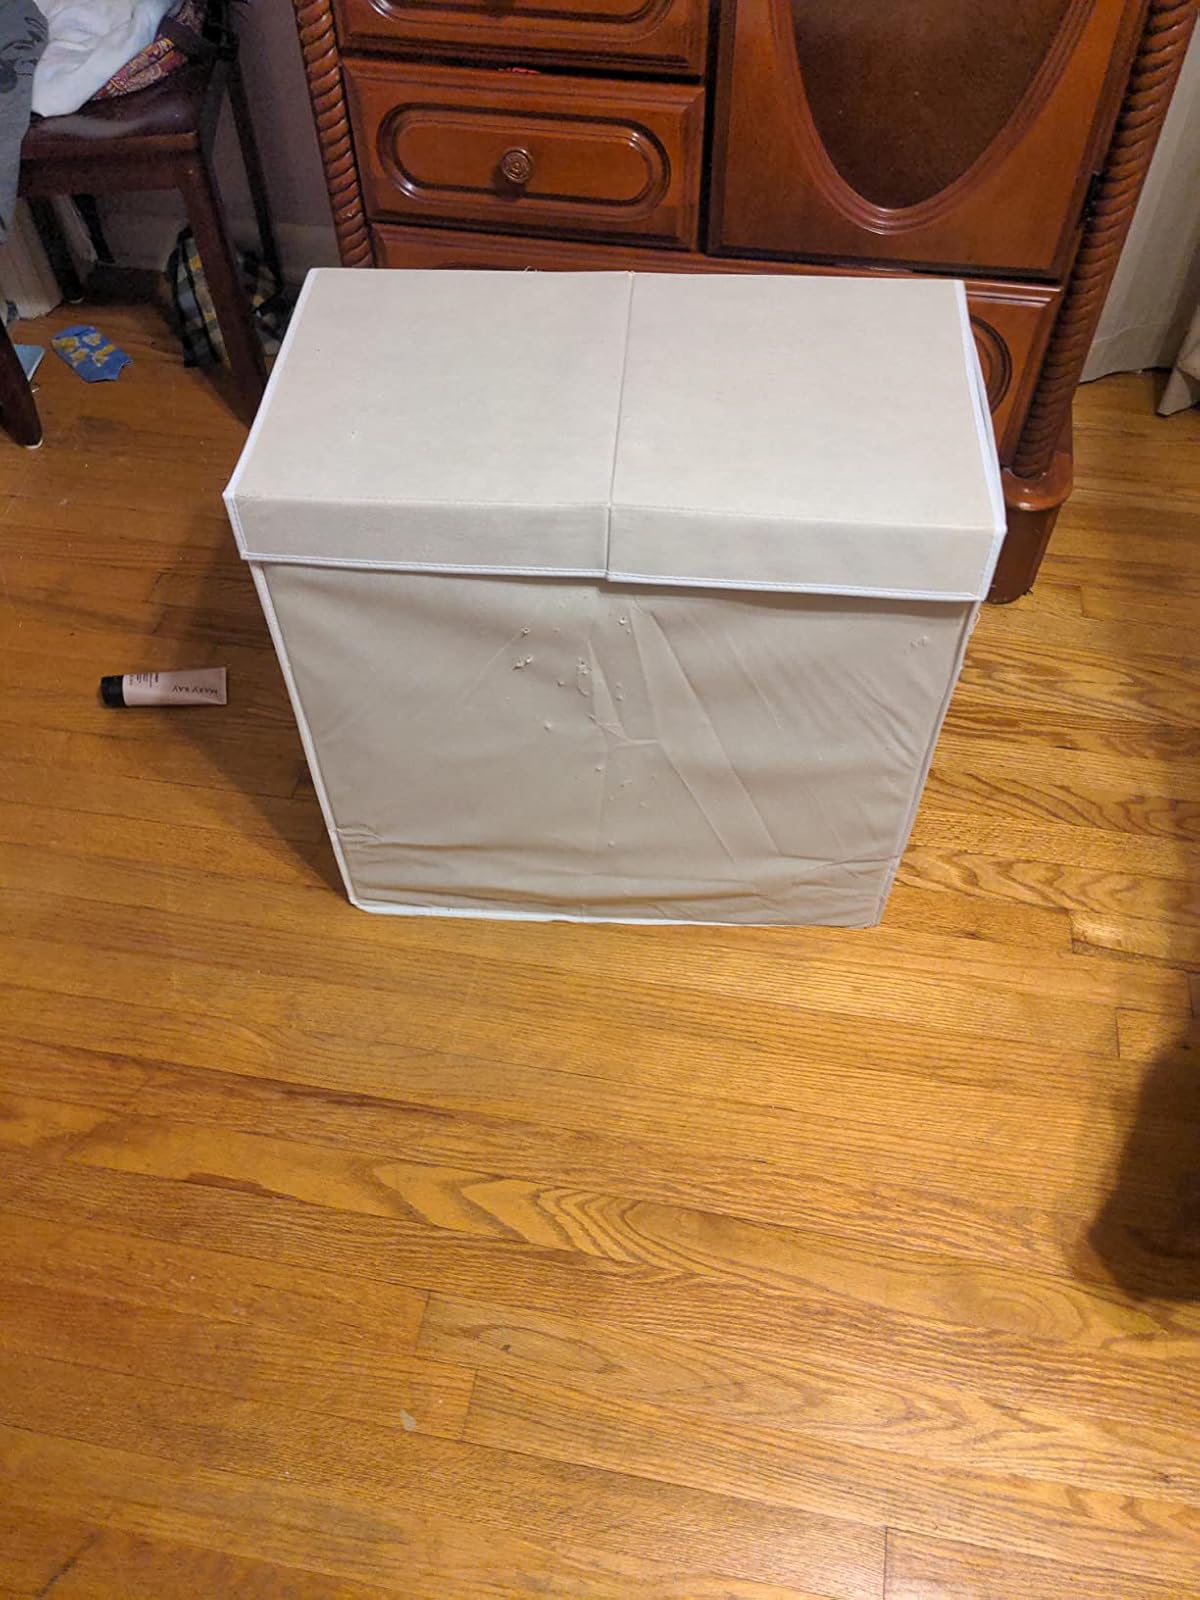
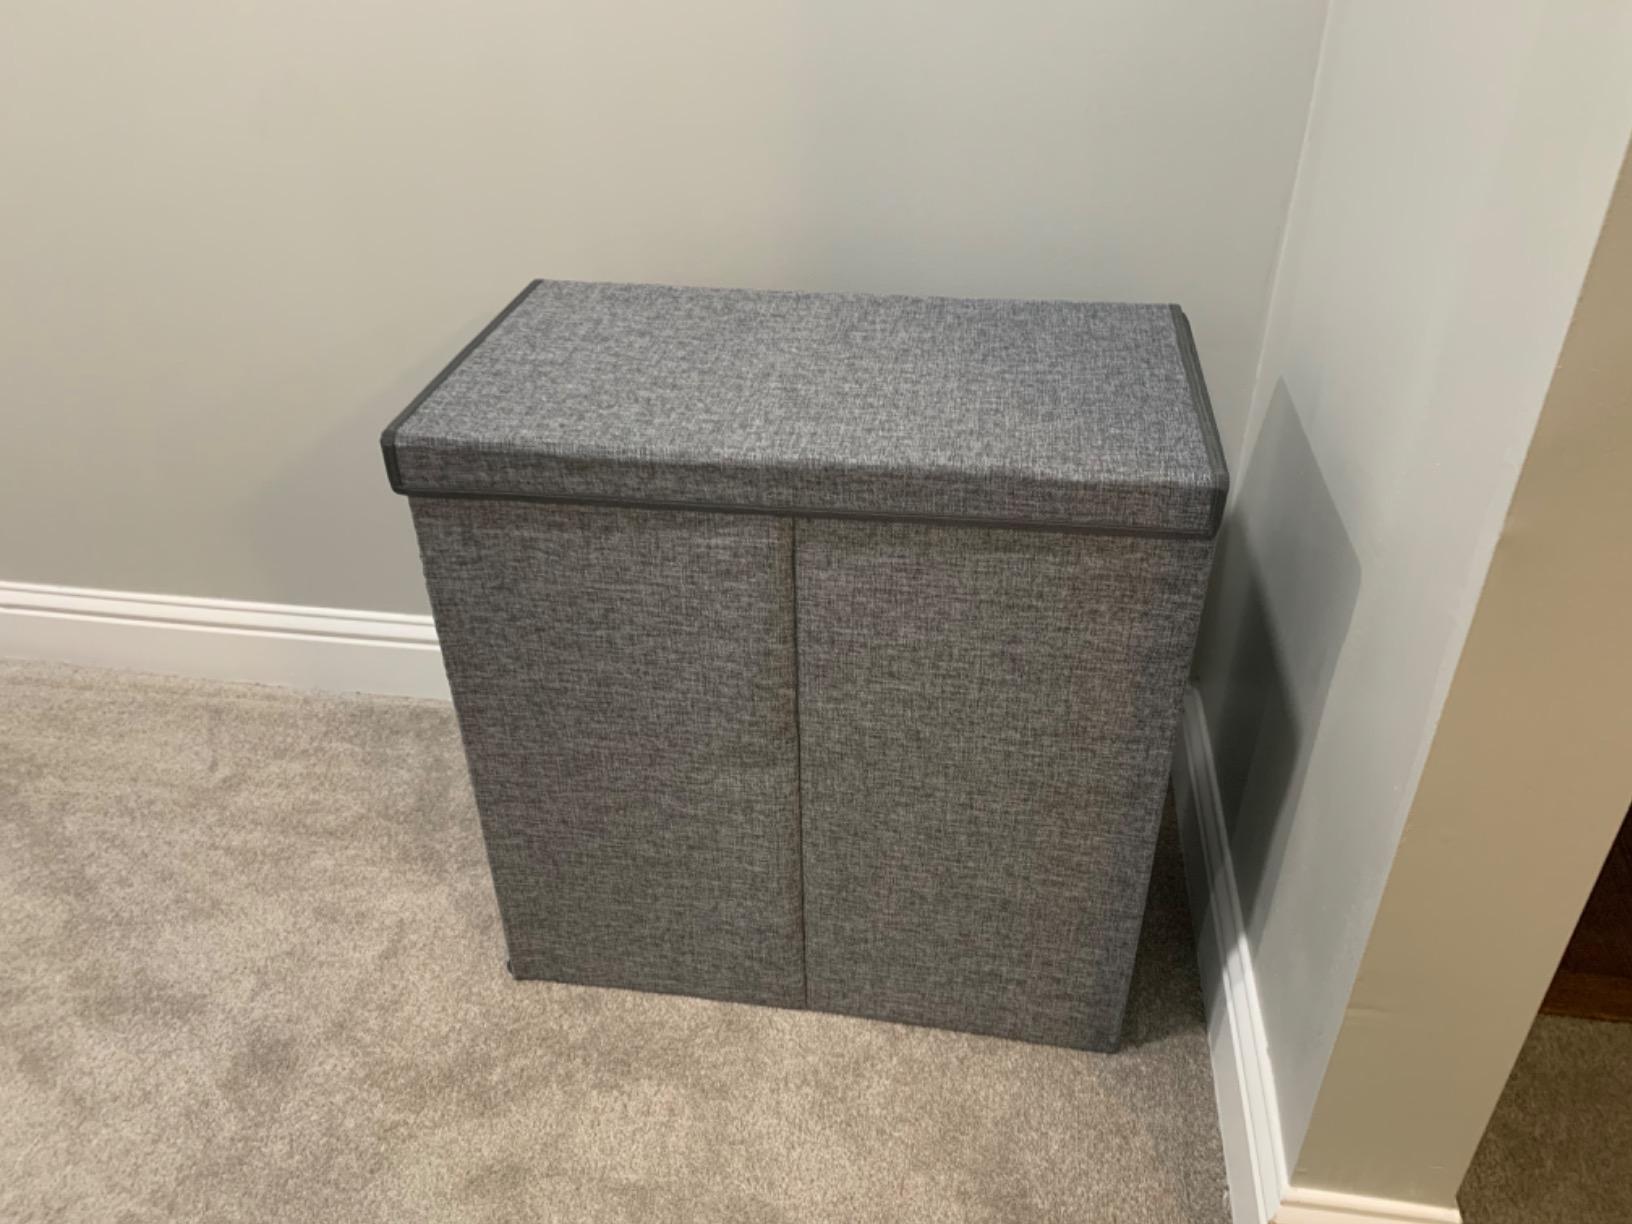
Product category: items_hamper
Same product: no